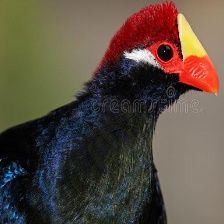
Species: VIOLET TURACO
Scientific name: MUSOPHAGA VIOLACEA